Roxie Joynes Campanella

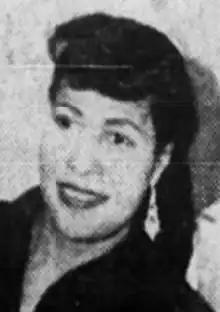
Roxie Joynes Doles (later Campanella) from a 1954 newspaper photo

Roxie Joynes Campanella (June 22, 1916 – March 14, 2004), was an American nurse, showgirl, socialite and philanthropist. As the third wife of baseball star Roy Campanella, she was active on behalf of people with spinal cord injuries.